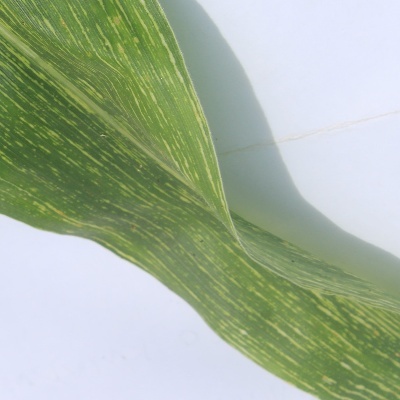
Label: Corn_(Maize)___Maize_Streak_Virus